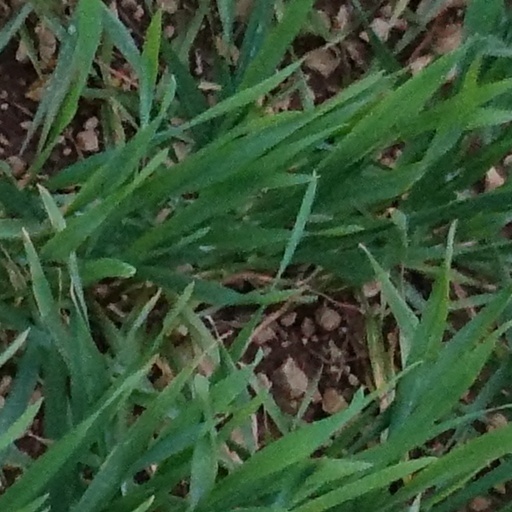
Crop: wheat